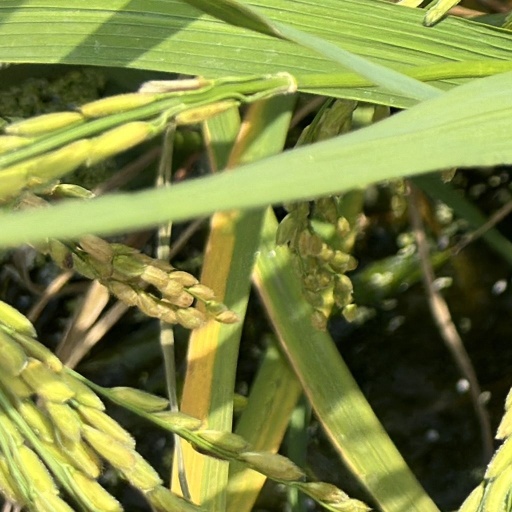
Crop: rice